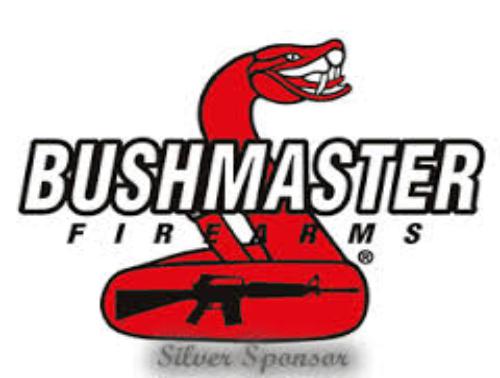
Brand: Bushmaster
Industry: Others